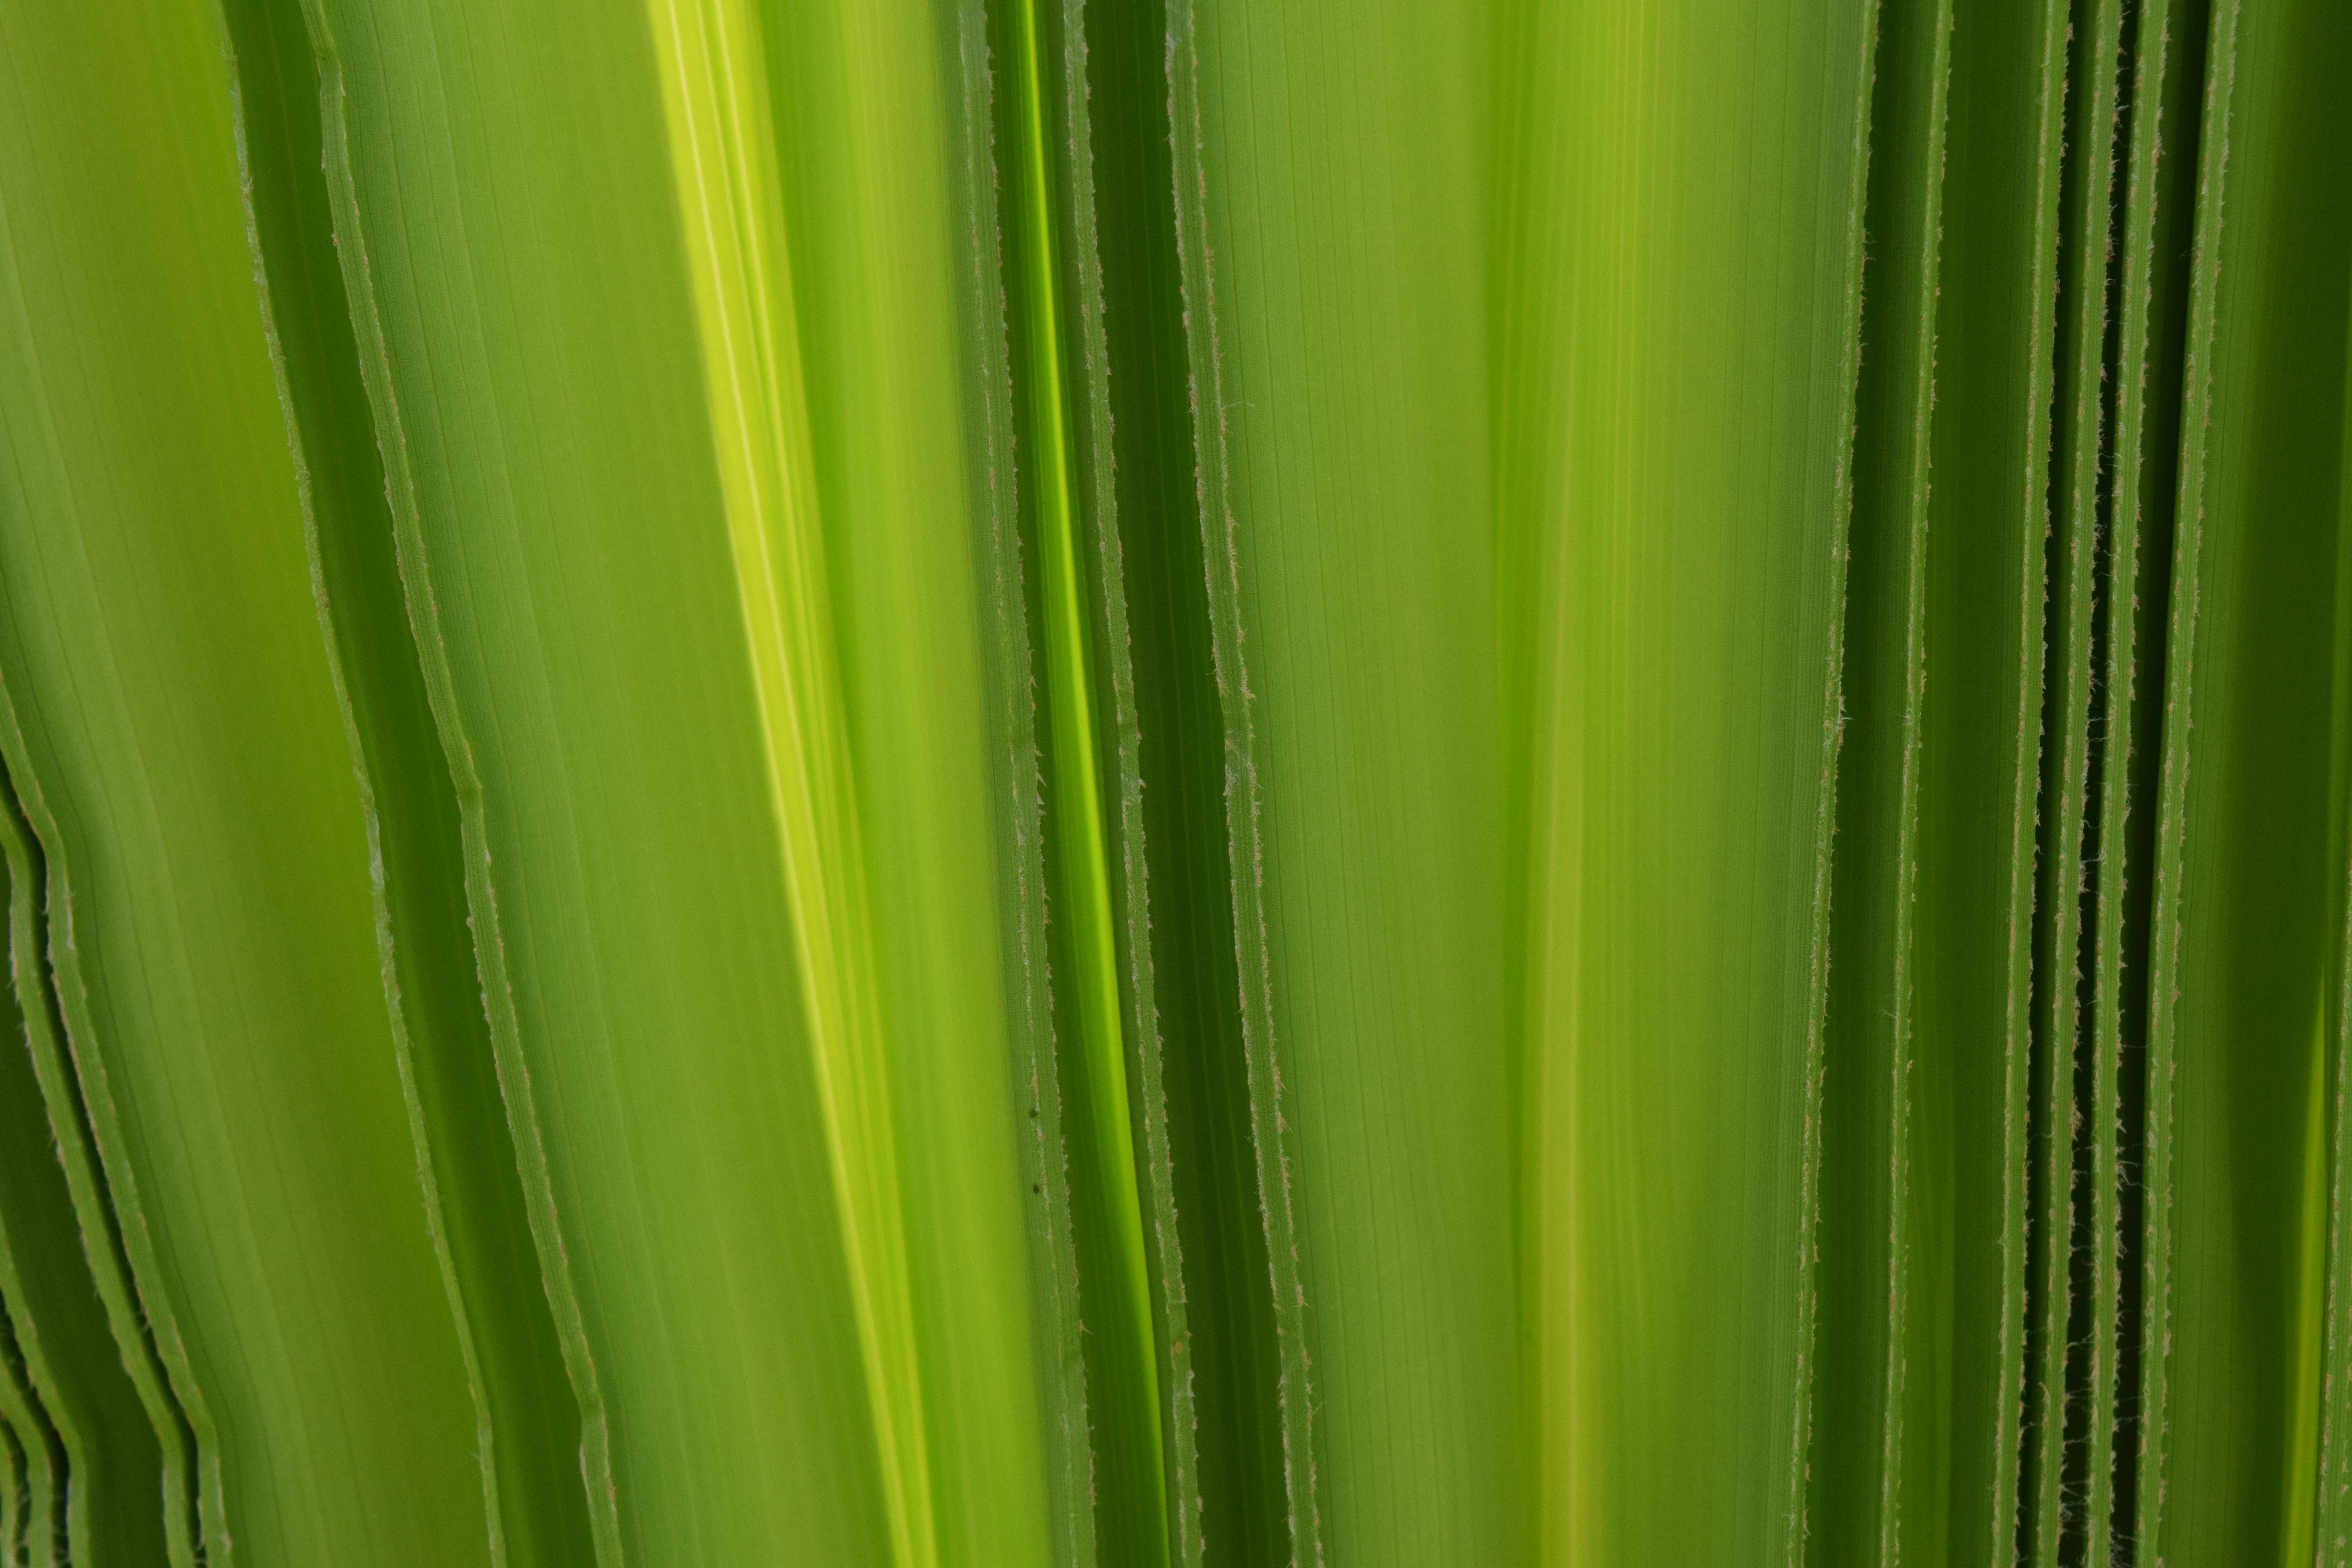
grass, light, structure, plant, field, sunlight, leaf, flower, line, green, yellow, background, fold, macro photography, palm leaf, grass family, plant stem